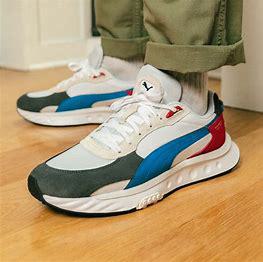
Brand: Puma
Model: Wild Rider